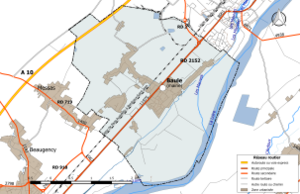
Carte du réseau routier de la commune de fr:Baule.
Baule est une commune française située dans le département du Loiret en région Centre-Val de Loire.